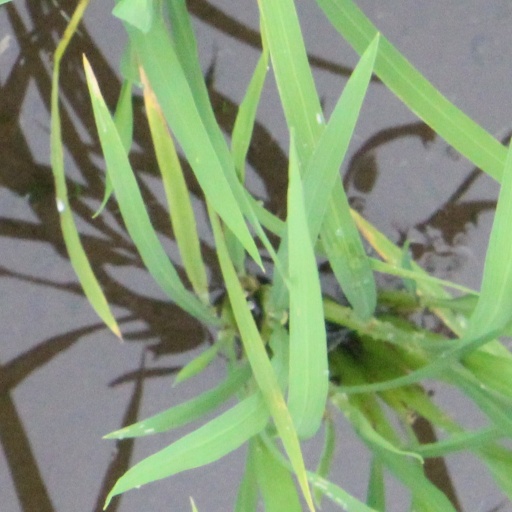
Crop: rice